El Pedregal archeological site

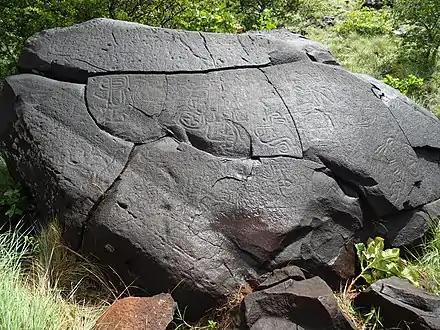
Fig. 2: Engraved rock art boulder at the Pedregal site

The most frequent decorations of the Pedregal site show geometric petroglyphs (spirals, concentric circles and crosses, squares, meanders, etc.) and/ or curvilinear iconographies. While the latter ones can form complex compositions, the sites figurative representations are less numerous. They depict bimorph faces and heads as well as anthropomorphic figures. Some of these motifs show specific clothing and jewellery attributes. Although some anthropomorphic images take on dynamic poses, they rarely interact with other decorations. Besides, the sites figurative inventory also includes zoomorphic representations. They can embody snake- (fig. 3), lizard-, bird- or tapir-like creatures. In contrast, phytomorphic motifs doesn’t appear clearly.